John Fell (industrialist)

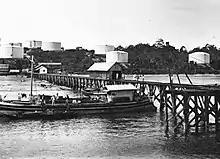
Oil tanks and pier at Tarakan,

Under an agreement with the receiver of Commonwealth Oil Corporation, Fell took over the administration of the business in late 1914, with plans to produce ‘benzine’ (petrol) as fuel for motor cars, as well as kerosene, lubricants, and other petroleum products. He took the position of Managing Director of Commonwealth Oil Corporation. He sold some existing business interests, and contributed £100,000 himself to a total capital injection of £350,000 that funded necessary enhancements, including the conversion of 64 existing retorts to his own design. Fell's cousin, David Fell, was replaced as receiver in May 1914.